The Beatles and India

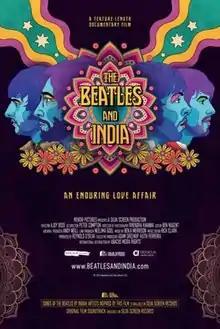
Official release poster

The Beatles and India is a 2021 documentary film directed by Indian author and political journalist Ajoy Bose. It covers the Beatles' immersion in Indian culture and philosophy during the 1960s and the band's influence on India.